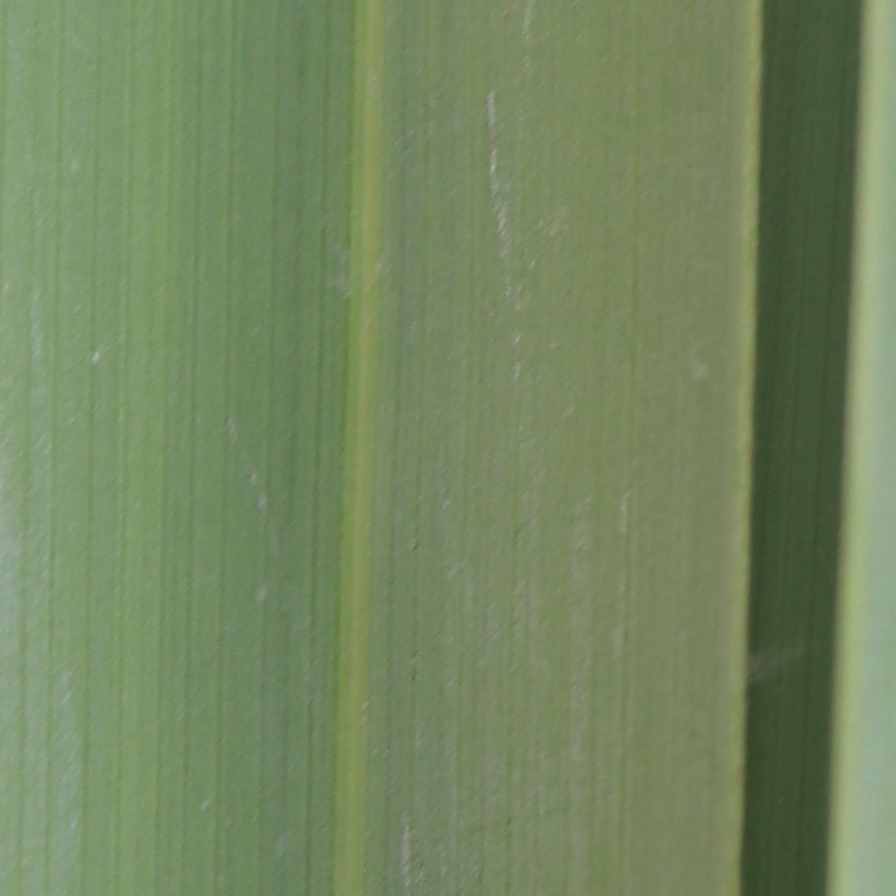
Label: Healthy